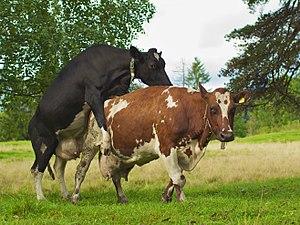
Le lait de vache est le lait produit par la vache dès la naissance de son veau pour le nourrir. Il est très utilisé en alimentation humaine transformé ou non.